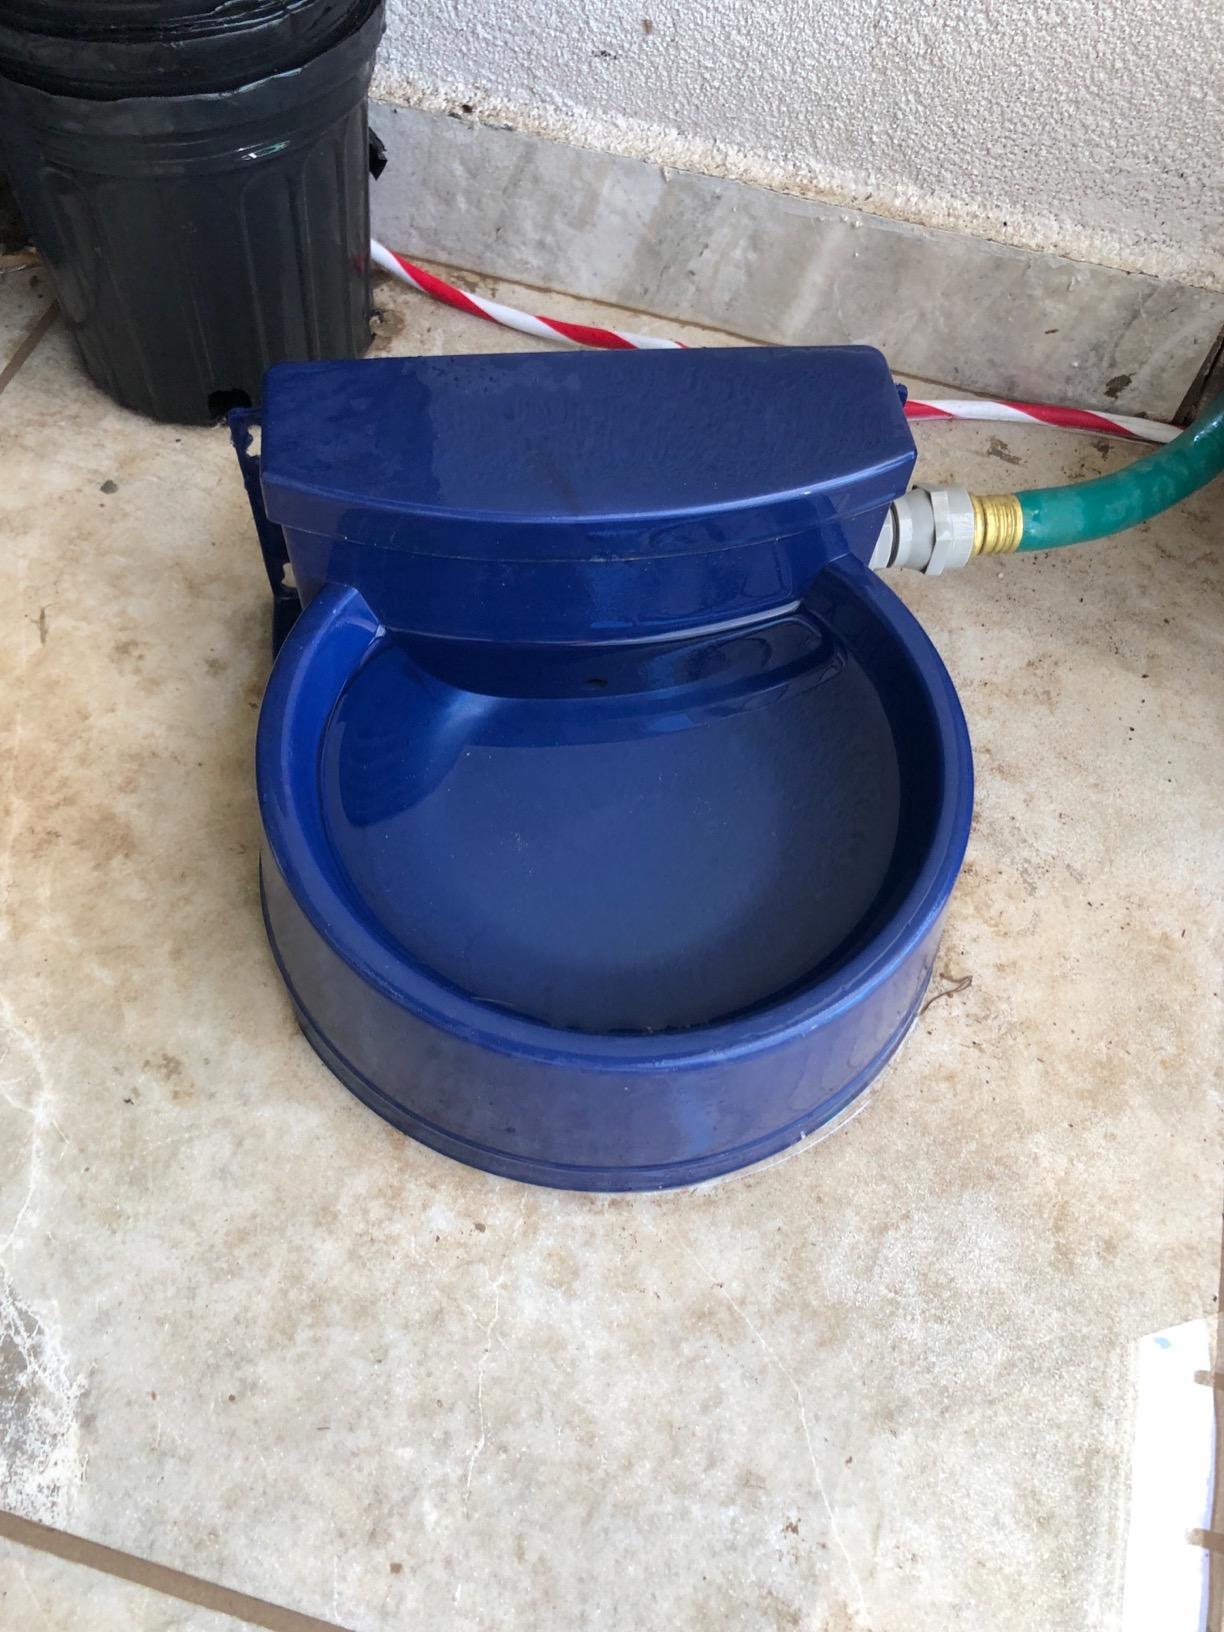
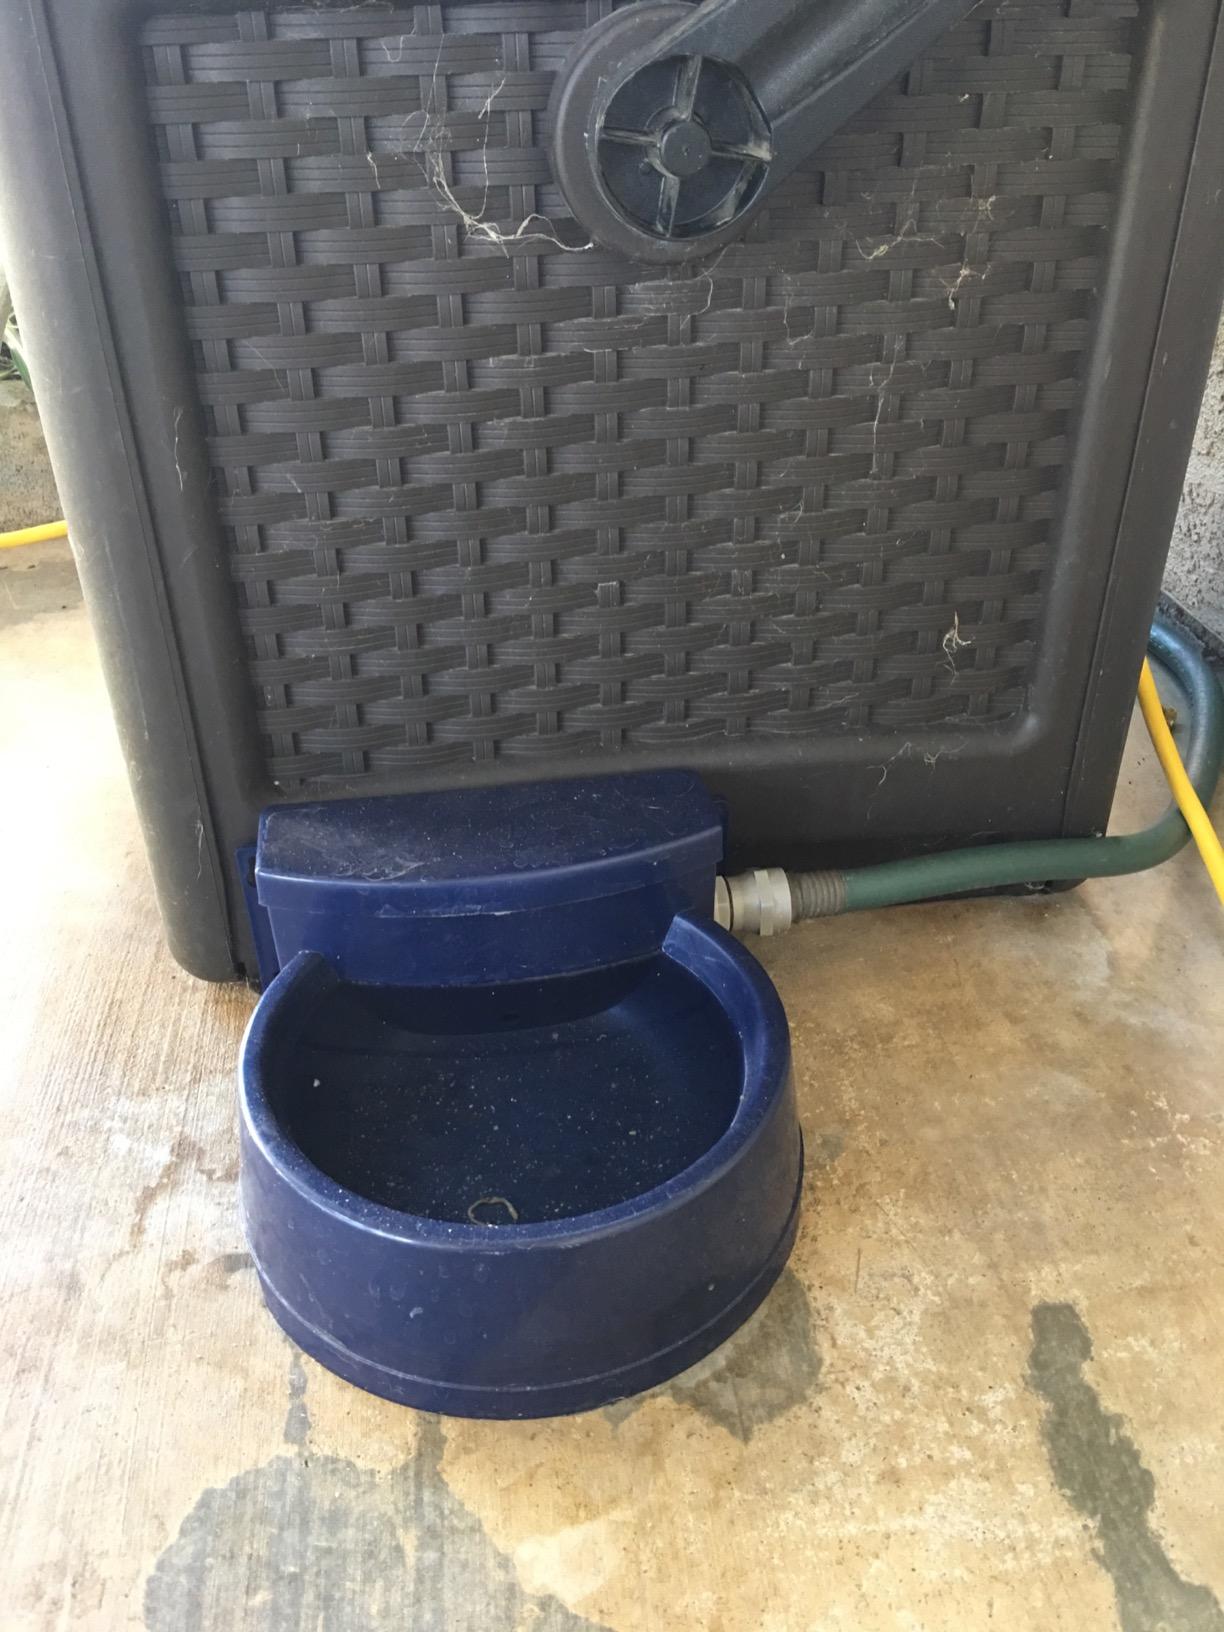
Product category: items_bowl
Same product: yes